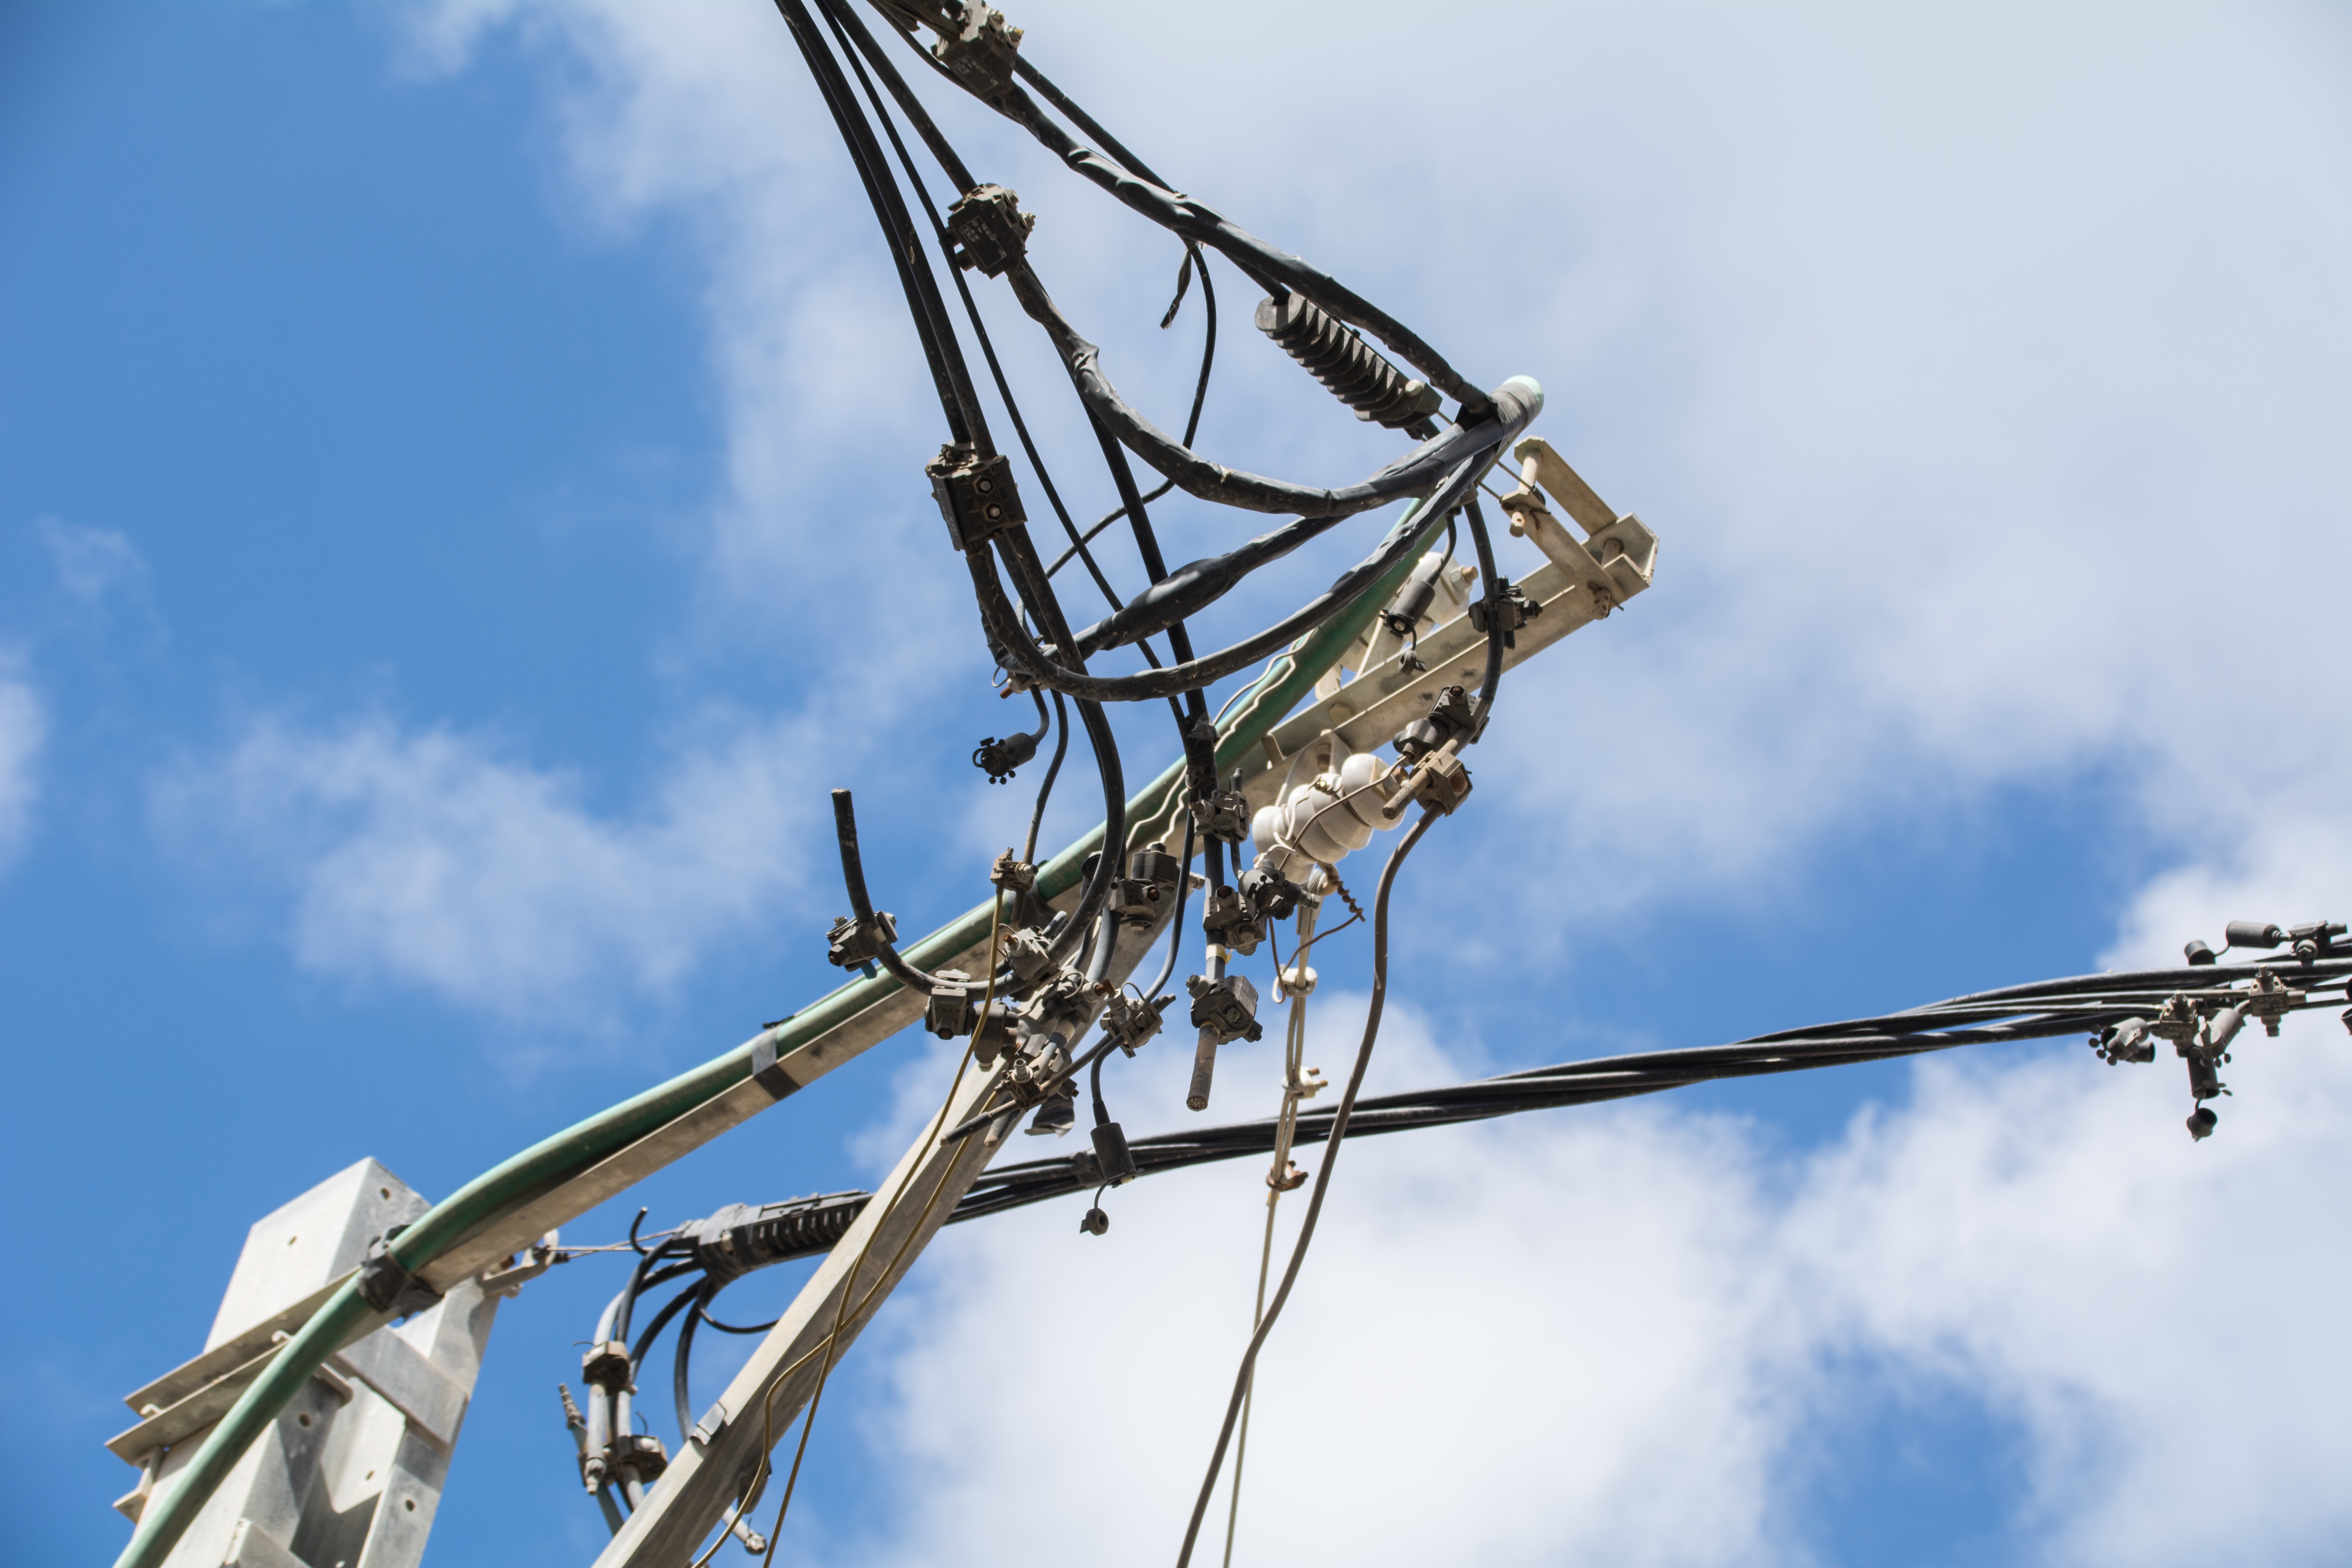
sky, wind, wire, vehicle, tower, mast, blue, electricity, electronic, current, transmission tower, outdoor structure, electrical supply, electronics accessory, overhead power line